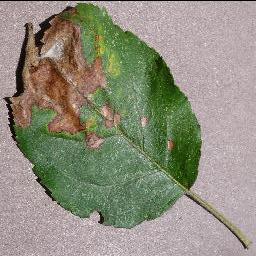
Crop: apple
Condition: black_rot